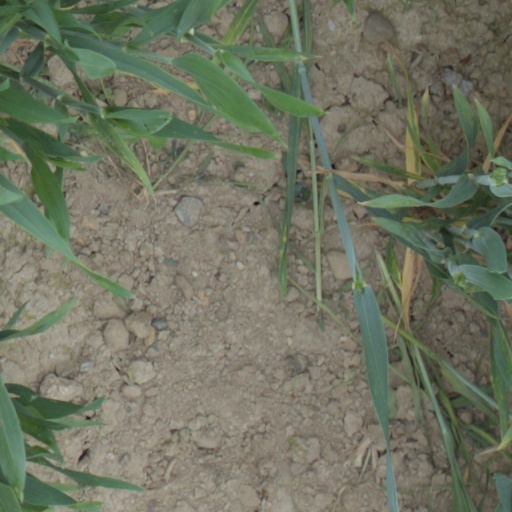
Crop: wheat